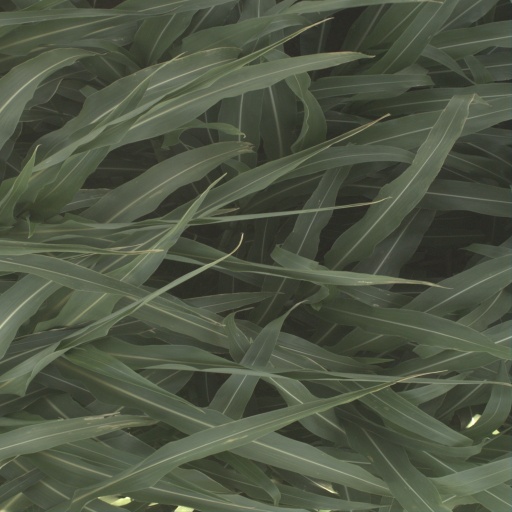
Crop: sorghum